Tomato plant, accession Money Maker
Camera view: vertical (180 deg); turntable rotation: 330 degrees
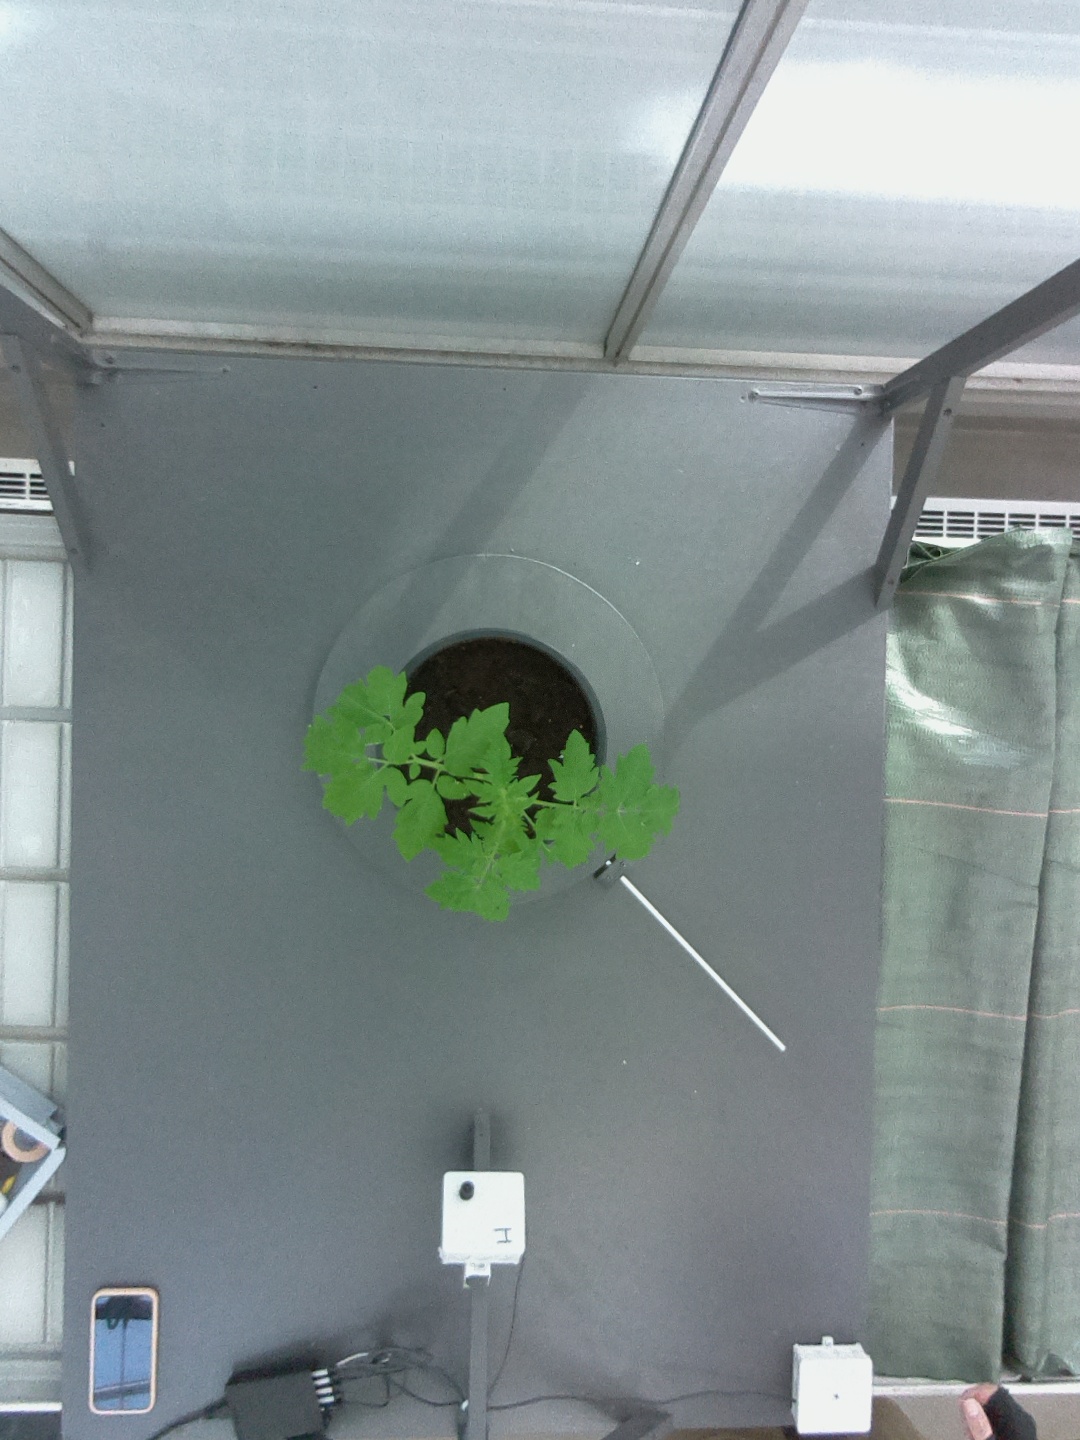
BBCH growth stage 13: 6 of true leaves visible